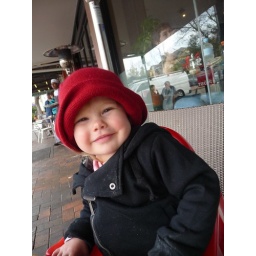
Alex looking damn cute in a hat I found in the Harbour